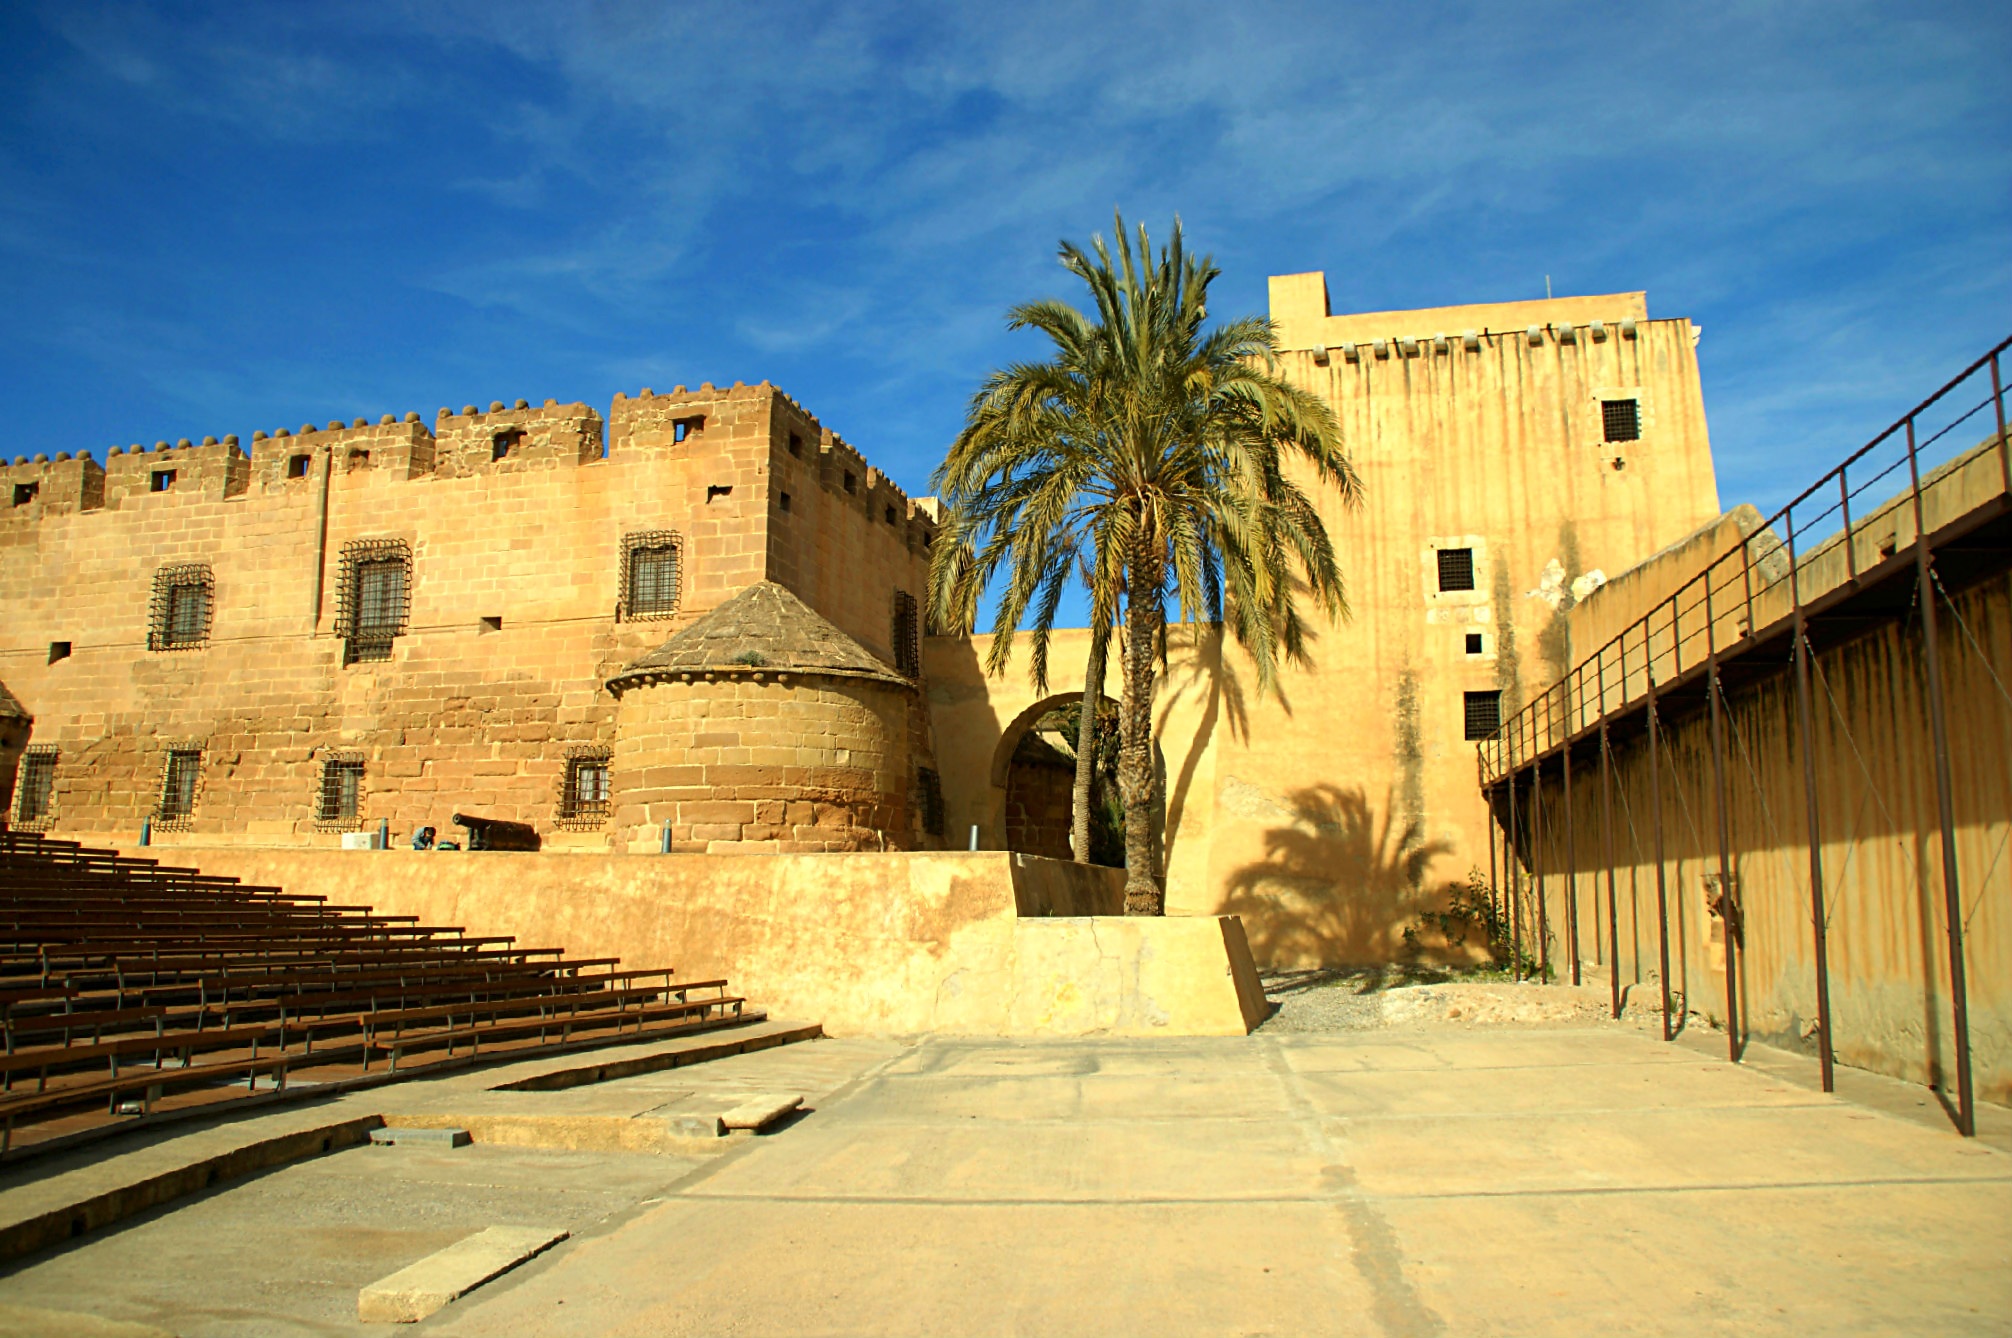
architecture, town, building, palace, facade, fortification, courtyard, andalusia, ancient history, cuevas de almazora, castillo del marqu s de los ethan